Michael Seidenberg

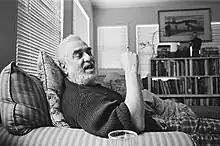

Michael Seidenberg (July 22, 1954 – July 8, 2019) was a New York City bookstore owner and writer. His shop, BrazenHead Books, was a secret bookstore, its last incarnation a by-appointment-only space, hidden behind a door in his Manhattan apartment.